Princess Joséphine-Charlotte of Belgium

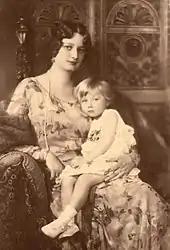
Queen Astrid of the Belgians with her daughter Joséphine-Charlotte.

Joséphine-Charlotte was born in 1927 at the Royal Palace of Brussels. She was the oldest child and only daughter of the King Leopold III of Belgium and his first wife, Princess Astrid of Sweden. She was christened a month after her birth. Her godfather was her uncle, Prince Charles, Count of Flanders and her godmother was her future mother-in-law, Grand Duchess Charlotte of Luxembourg. While expecting her daughter, Astrid had read a biography of her ancestress, the French empress Joséphine de Beauharnais. Josephine was also the name of one of the child's great-aunts, Princess Joséphine-Caroline of Belgium, the dearest sister of King Albert I. She was called "little Jo" by her mother.